Shayne Gostisbehere

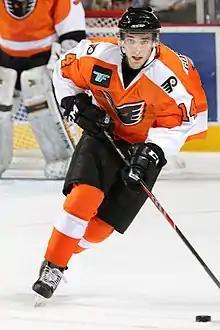
Gostisbehere with the Adirondack Phantoms in 2014

Following his NCAA championship run, Gostisbehere signed a three-year, entry-level contract with the Flyers on April 15, 2014. He was first assigned to the Adirondack Phantoms, the team's American Hockey League (AHL) affiliate. Gostisbehere joined the team for their final two games of the 2013–14 season, a 3–2 overtime loss to the Bridgeport Sound Tigers on April 19, and a 2–1 loss to the Hershey Bears on April 20.